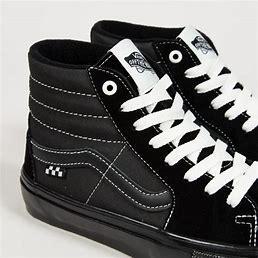
Brand: Vans
Model: SK8 Hi Skate